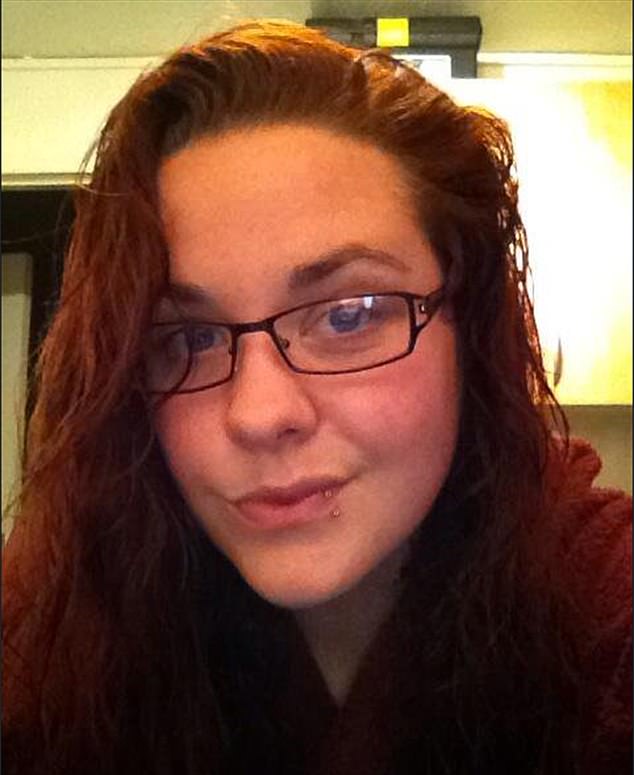
Gender: women